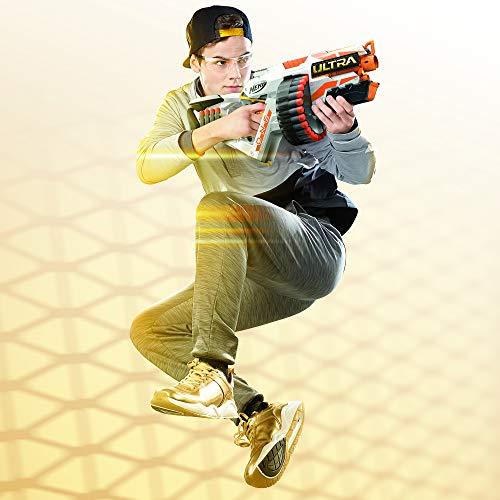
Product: NERF Ultra One Motorized Blaster -- 25 Ultra Darts -- Farthest Flying Darts Ever -- Compatible Only Ultra One Darts
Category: Toys & Games | Sports & Outdoor Play | Blasters & Foam Play
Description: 25 Nerf Ultra darts: includes 25 ground-breaking Nerf Ultra darts that feature an innovative flight tip, aerofin technology, and lightweight Nerf Ultra foam.
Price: $49.99
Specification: ProductDimensions:3.2x24x13inches|ItemWeight:4.41pounds|ShippingWeight:4.41pounds(Viewshippingratesandpolicies)|ASIN:B07RRYQPPQ|Itemmodelnumber:B07RRYQPPQ|Manufacturerrecommendedage:8yearsandup